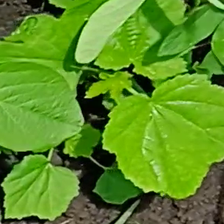
Weed species: Little_Mallow(Malva parviflora)